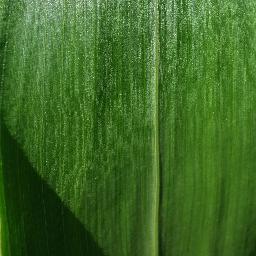
Label: Corn_(Maize)___Healthy